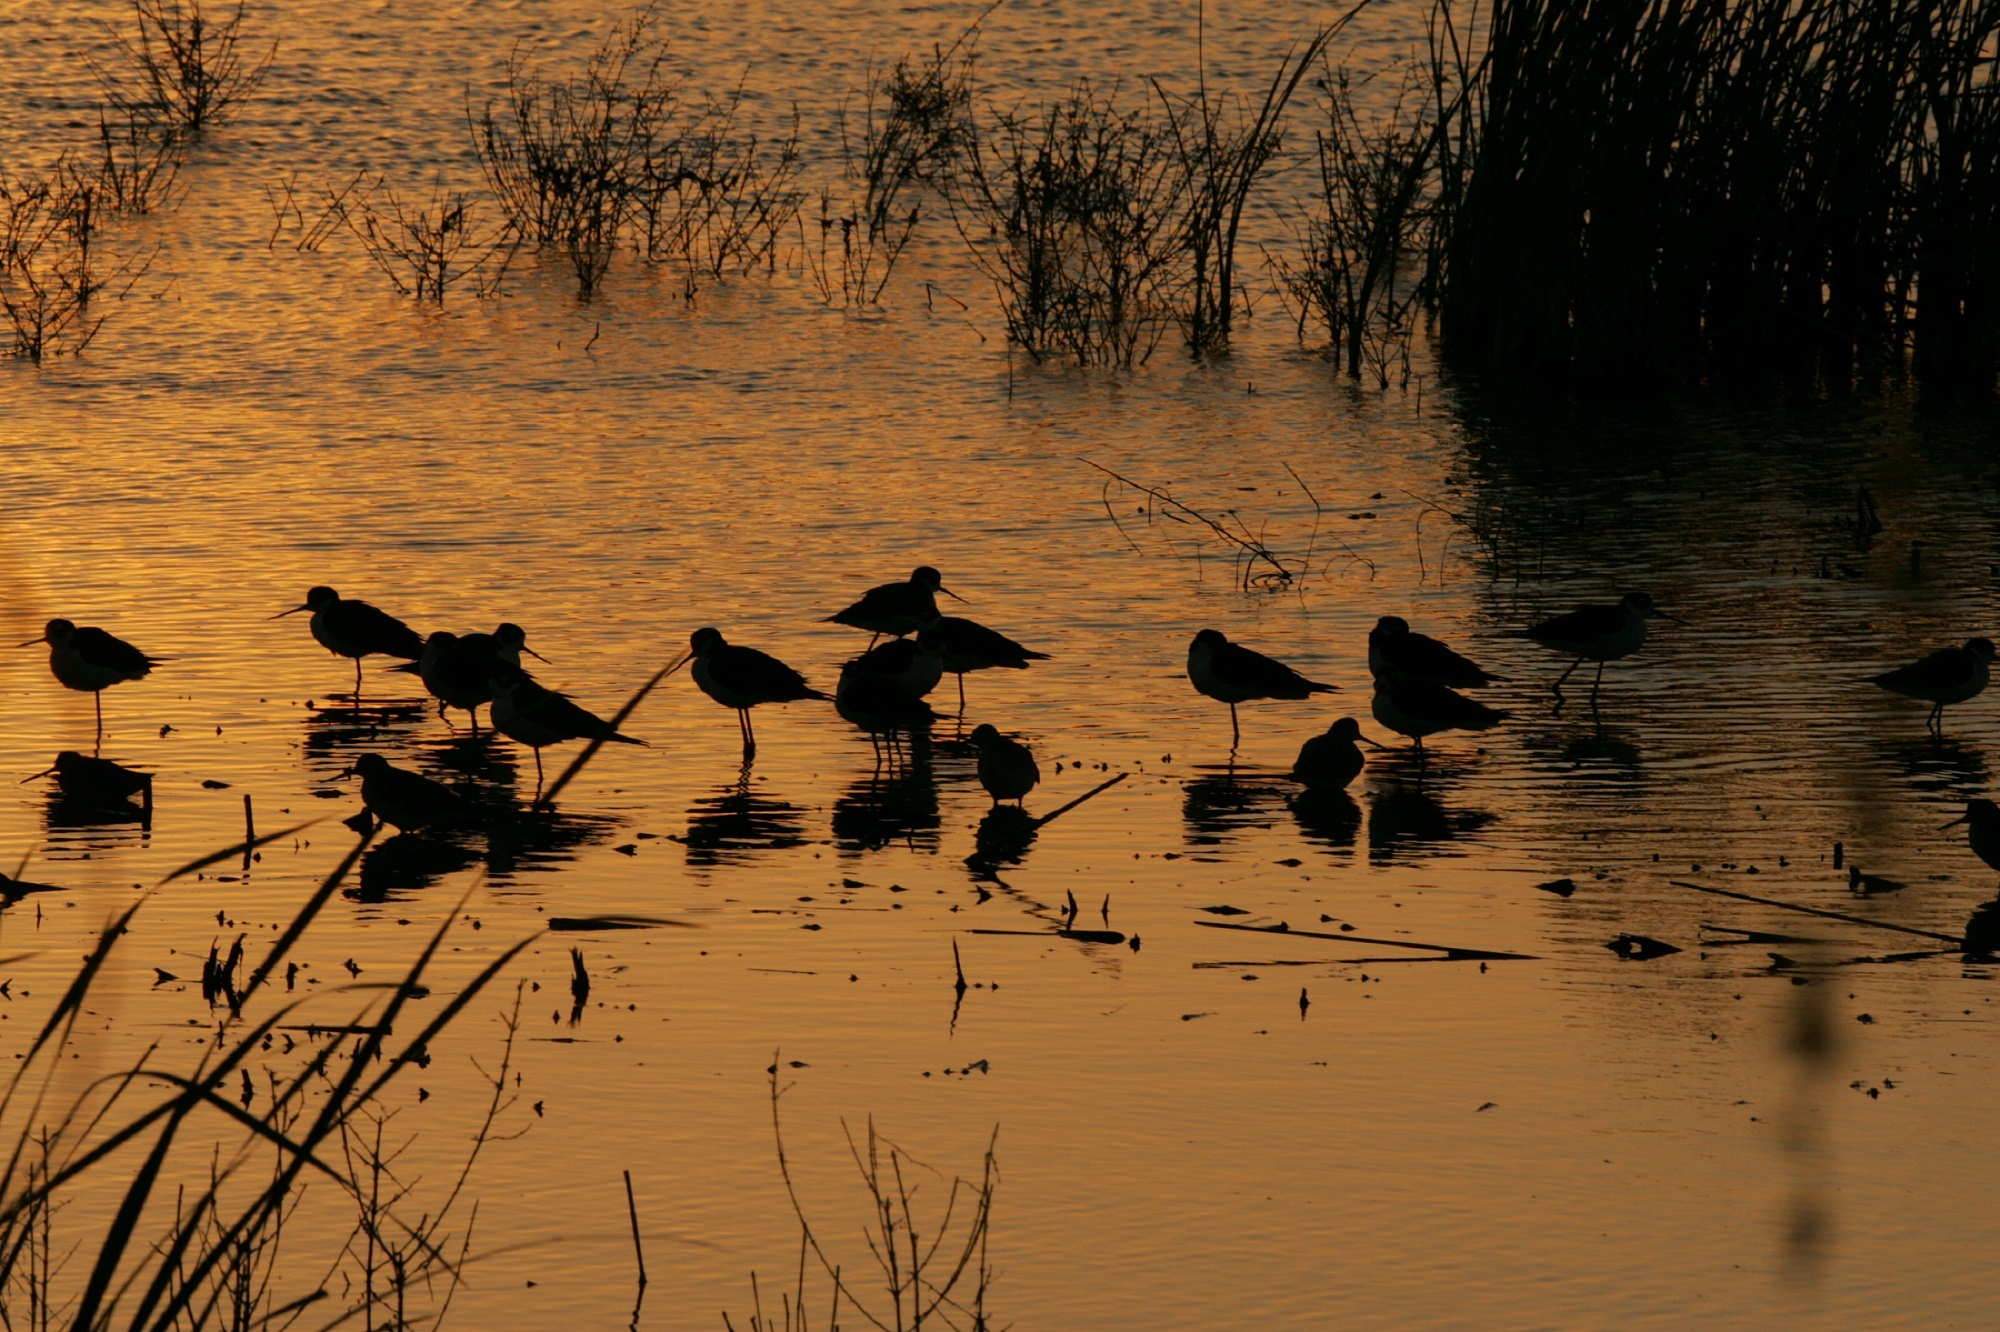
landscape, water, nature, marsh, bird, sunshine, sunset, morning, lake, view, dusk, wildlife, evening, twilight, reflection, scenic, colorful, fauna, outdoors, birds, duck, wetland, silhouettes, waterfowl, waders, water bird, ducks geese and swans, shore birds